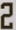
Number: 2